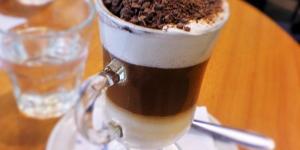
capuchino